Laura Karasek

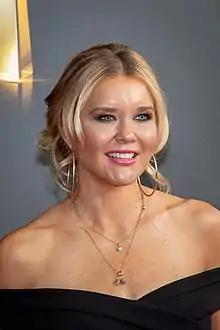
Karasek in 2021

Laura Karasek (born 29 April 1982) is a German author, television presenter, lawyer, columnist and actor.